John Hayls

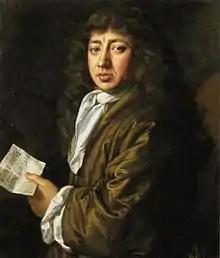
Portrait of Samuel Pepys by "Mr Hales" (1666)

Pepys was, evidently, so pleased with his wife's portrait, that he commissioned a portrait of himself (see image), and also persuaded his father Thomas Pepys to sit for the artist. Pepys also mentioned that Hayls painted the actor Joseph Harris as Henry V.